Merritt Patterson

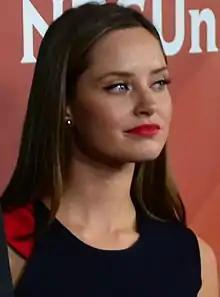
Patterson attending the TCA Press Tour in 2015.

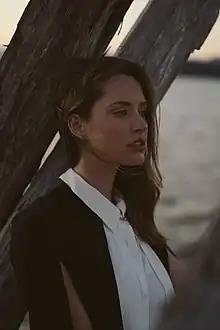
Merritt Patterson in 2021

Merritt Patterson is a Canadian actress. She had her breakout role in 2013 on the ABC Family "Pretty Little Liars" spin-off series "Ravenswood" then went on to play Ophelia Pryce in the E! television series "The Royals" (2014-2015). Merritt has starred in a number of holiday films for Hallmark Channel and Great American Family. In 2021, Patterson was cast opposite Dave Franco, Daryl Hannah, and Bill Murray in Quibi's miniseries "The Now".